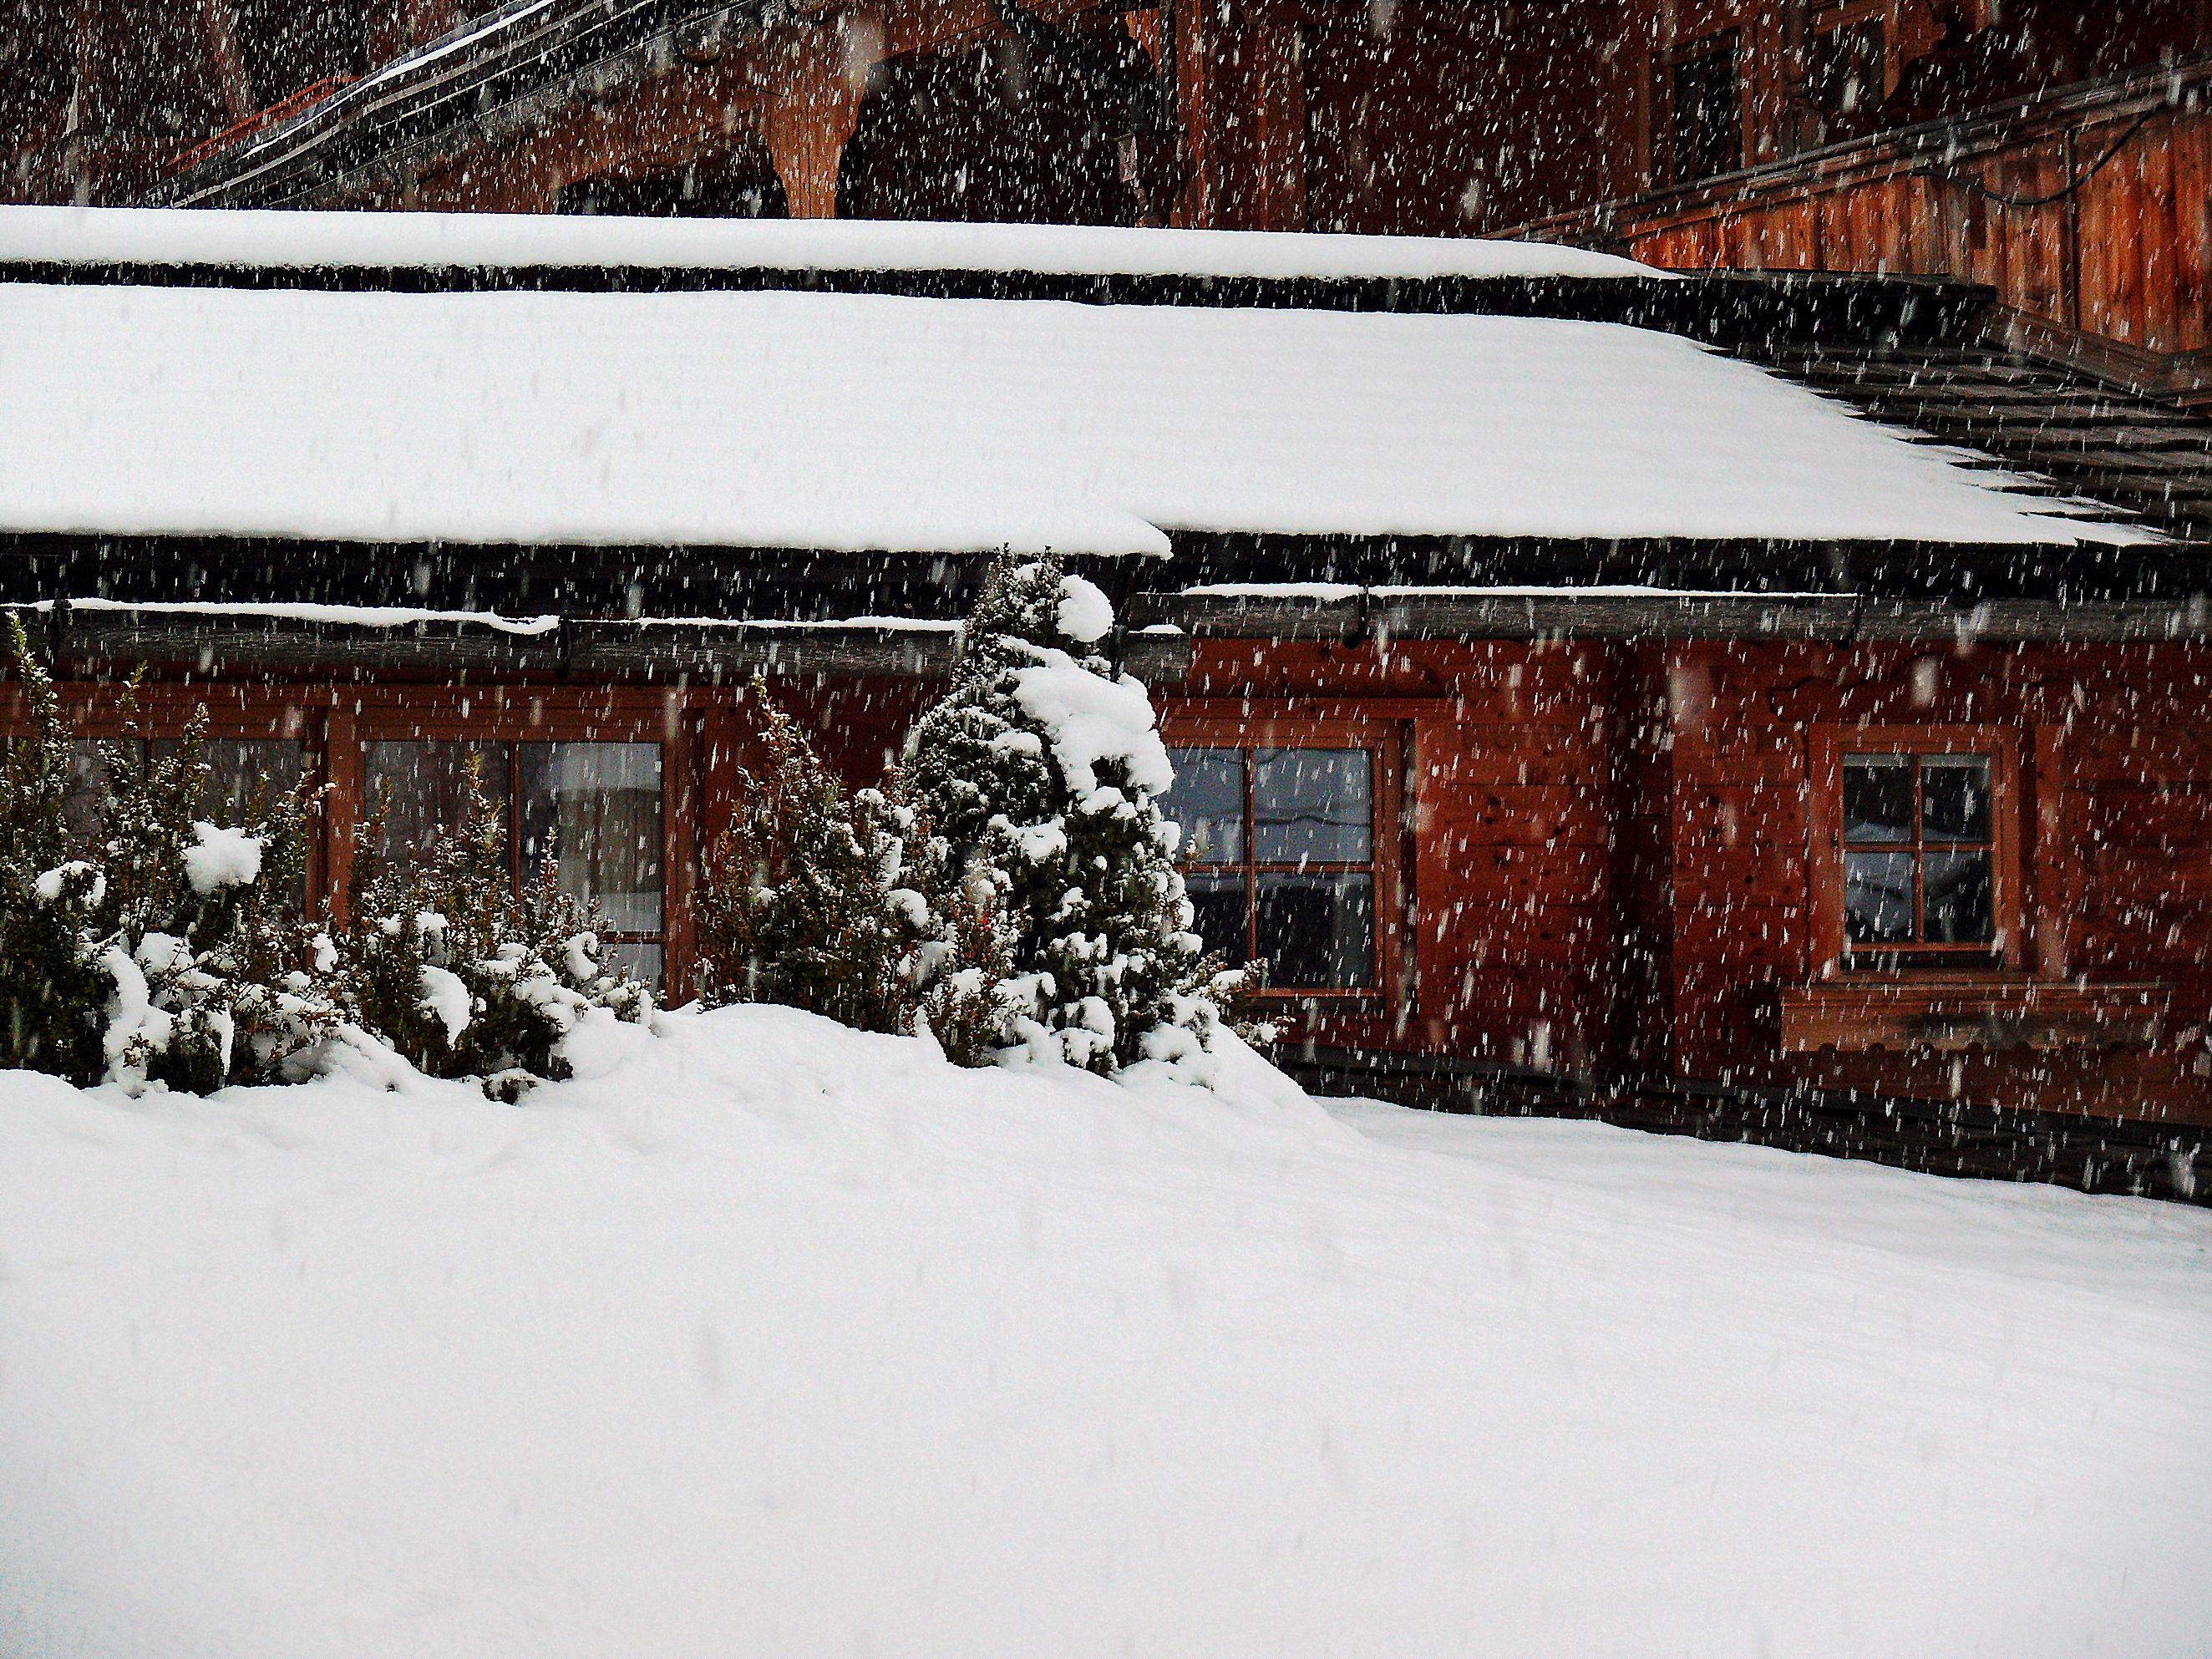
nature, snow, winter, frost, weather, season, snowing, blizzard, winter magic, snowflakes, freezing, it's snowing, winter storm